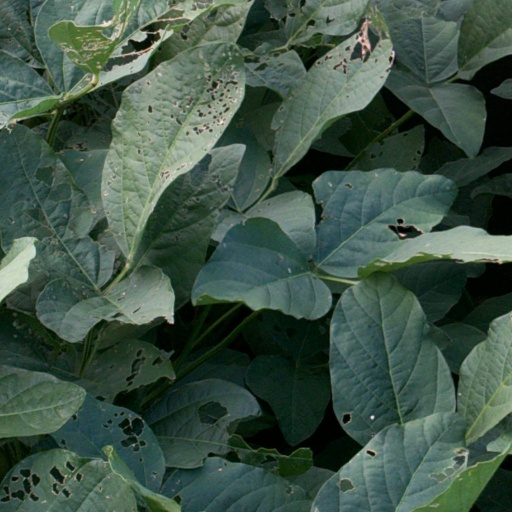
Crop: soybean